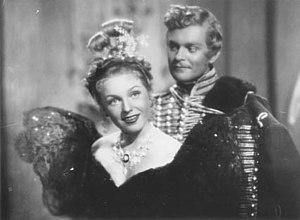
Un coup de pistolet est un film italien sorti en 1942, réalisé par Renato Castellani et s'inspirant de la nouvelle d'Alexandre Pouchkine, Le Coup de pistolet, publiée en 1831.